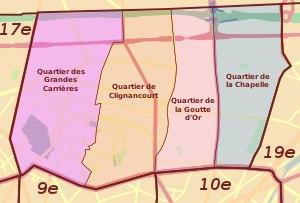
Montmartre est un quartier de Paris dominé par la basilique du Sacré-Cœur. Depuis le XIXᵉ siècle, il accueille de nombreux artistes tels que Picasso ou Modigliani et devient le symbole d'un mode de vie bohème.
La Chapelle est une ancienne commune de l'ancien département de la Seine qui a existé de 1790 à 1860 avant son incorporation au territoire de la ville de Paris. Elle s'est appelée La Chapelle-Franciade sous la Révolution. Elle est parfois nommée La Chapelle-Saint-Denis.